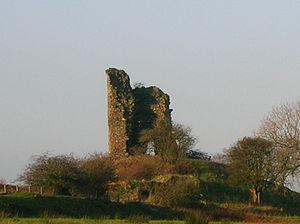
Cette liste recense les principaux châteaux du council area du North Ayrshire en Écosse.